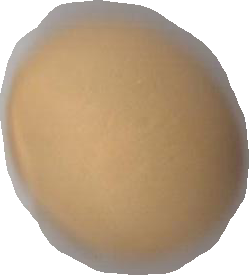
Variety: Grobogan